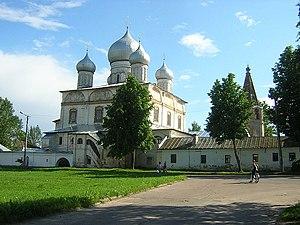
La cathédrale du Signe ou encore la cathédrale de l'icône de Notre-Dame du Signe est située à Veliky Novgorod, tout près de l'Église de la Transfiguration-du-Sauveur-sur-Iline. Elle a été construite en 1682 à l'emplacement d'un édifice du XIVᵉ siècle qui avait brûlé et était appelé l'église de Notre-Dame du Signe.